Boudewijn Castelijn

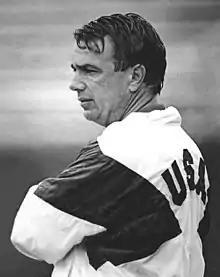
Castelijn in 1988

Boudewijn Castelijn is a former Dutch field hockey coach and team performance trainer. He has been awarded by the FIH a master's degree of International Coaching. He worked at multiple field hockey clubs in the Netherlands. In 1988 he led the United States women's national field hockey team at the Seoul Summer Olympics. He also worked as the national coach for the South African women's field hockey team that competed in the 1998 Women's Hockey World Cup and as a coach for the Belgian KHC Dragons.